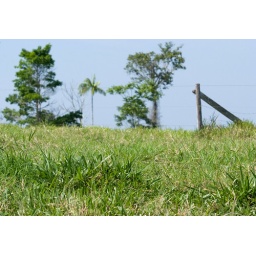
Stakeholders field visit to 'semi-intensification' model cattle ranches in Acre State.